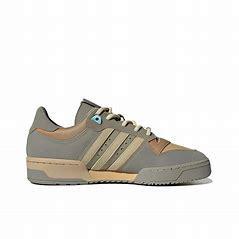
Brand: adidas
Model: Rivalry Skate